United States aircrew badges

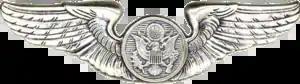
Aircrew Badge, World War II Army Air Forces design

The first version of the Aircrew Badge was issued by the Army Air Forces during the Second World War. The badge was similar in design to the Aviator Badge, however, and displayed an emblem denoting enlisted status on its circular shield, or escutcheon, centered between two wings. The emblem featured the arms of the United States of America, in clear relief generally against a horizontally lined background, on a disk with a raised rim.